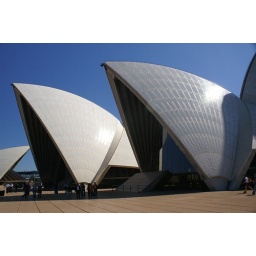
Opera house in Sydney with view of roof structure, like shell